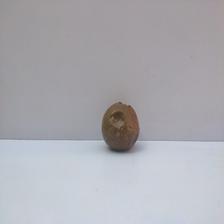
Size: Spoiled